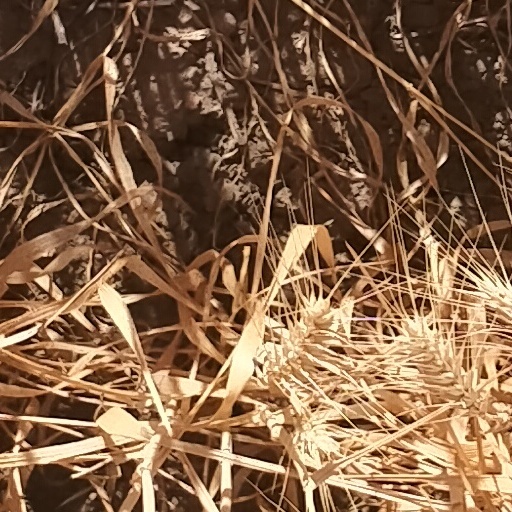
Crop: wheat